H.C. White Company Mill Complex

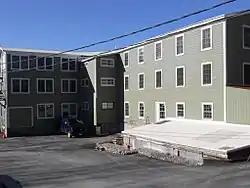

The H.C. White Company Mill Complex, is a historic industrial complex at 140 Water Street in North Bennington, Vermont. The White Company was founded in 1879, producing stereographic viewers and stereograph cards, as well as the Kiddie-Kar, a three-wheeled wooden scooter for children. These premises were occupied by the company from then until its closure in 1935. The complex, with buildings dating from 1887 to 1919, was listed on the National Register of Historic Places in 2017.